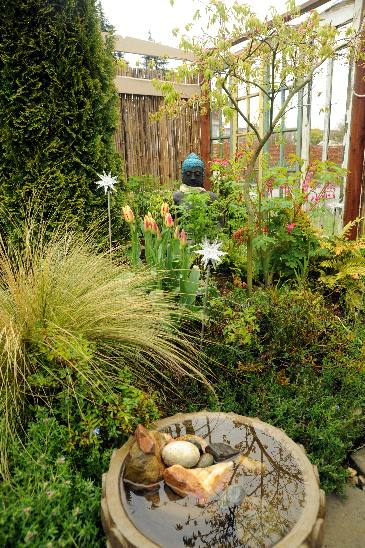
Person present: No